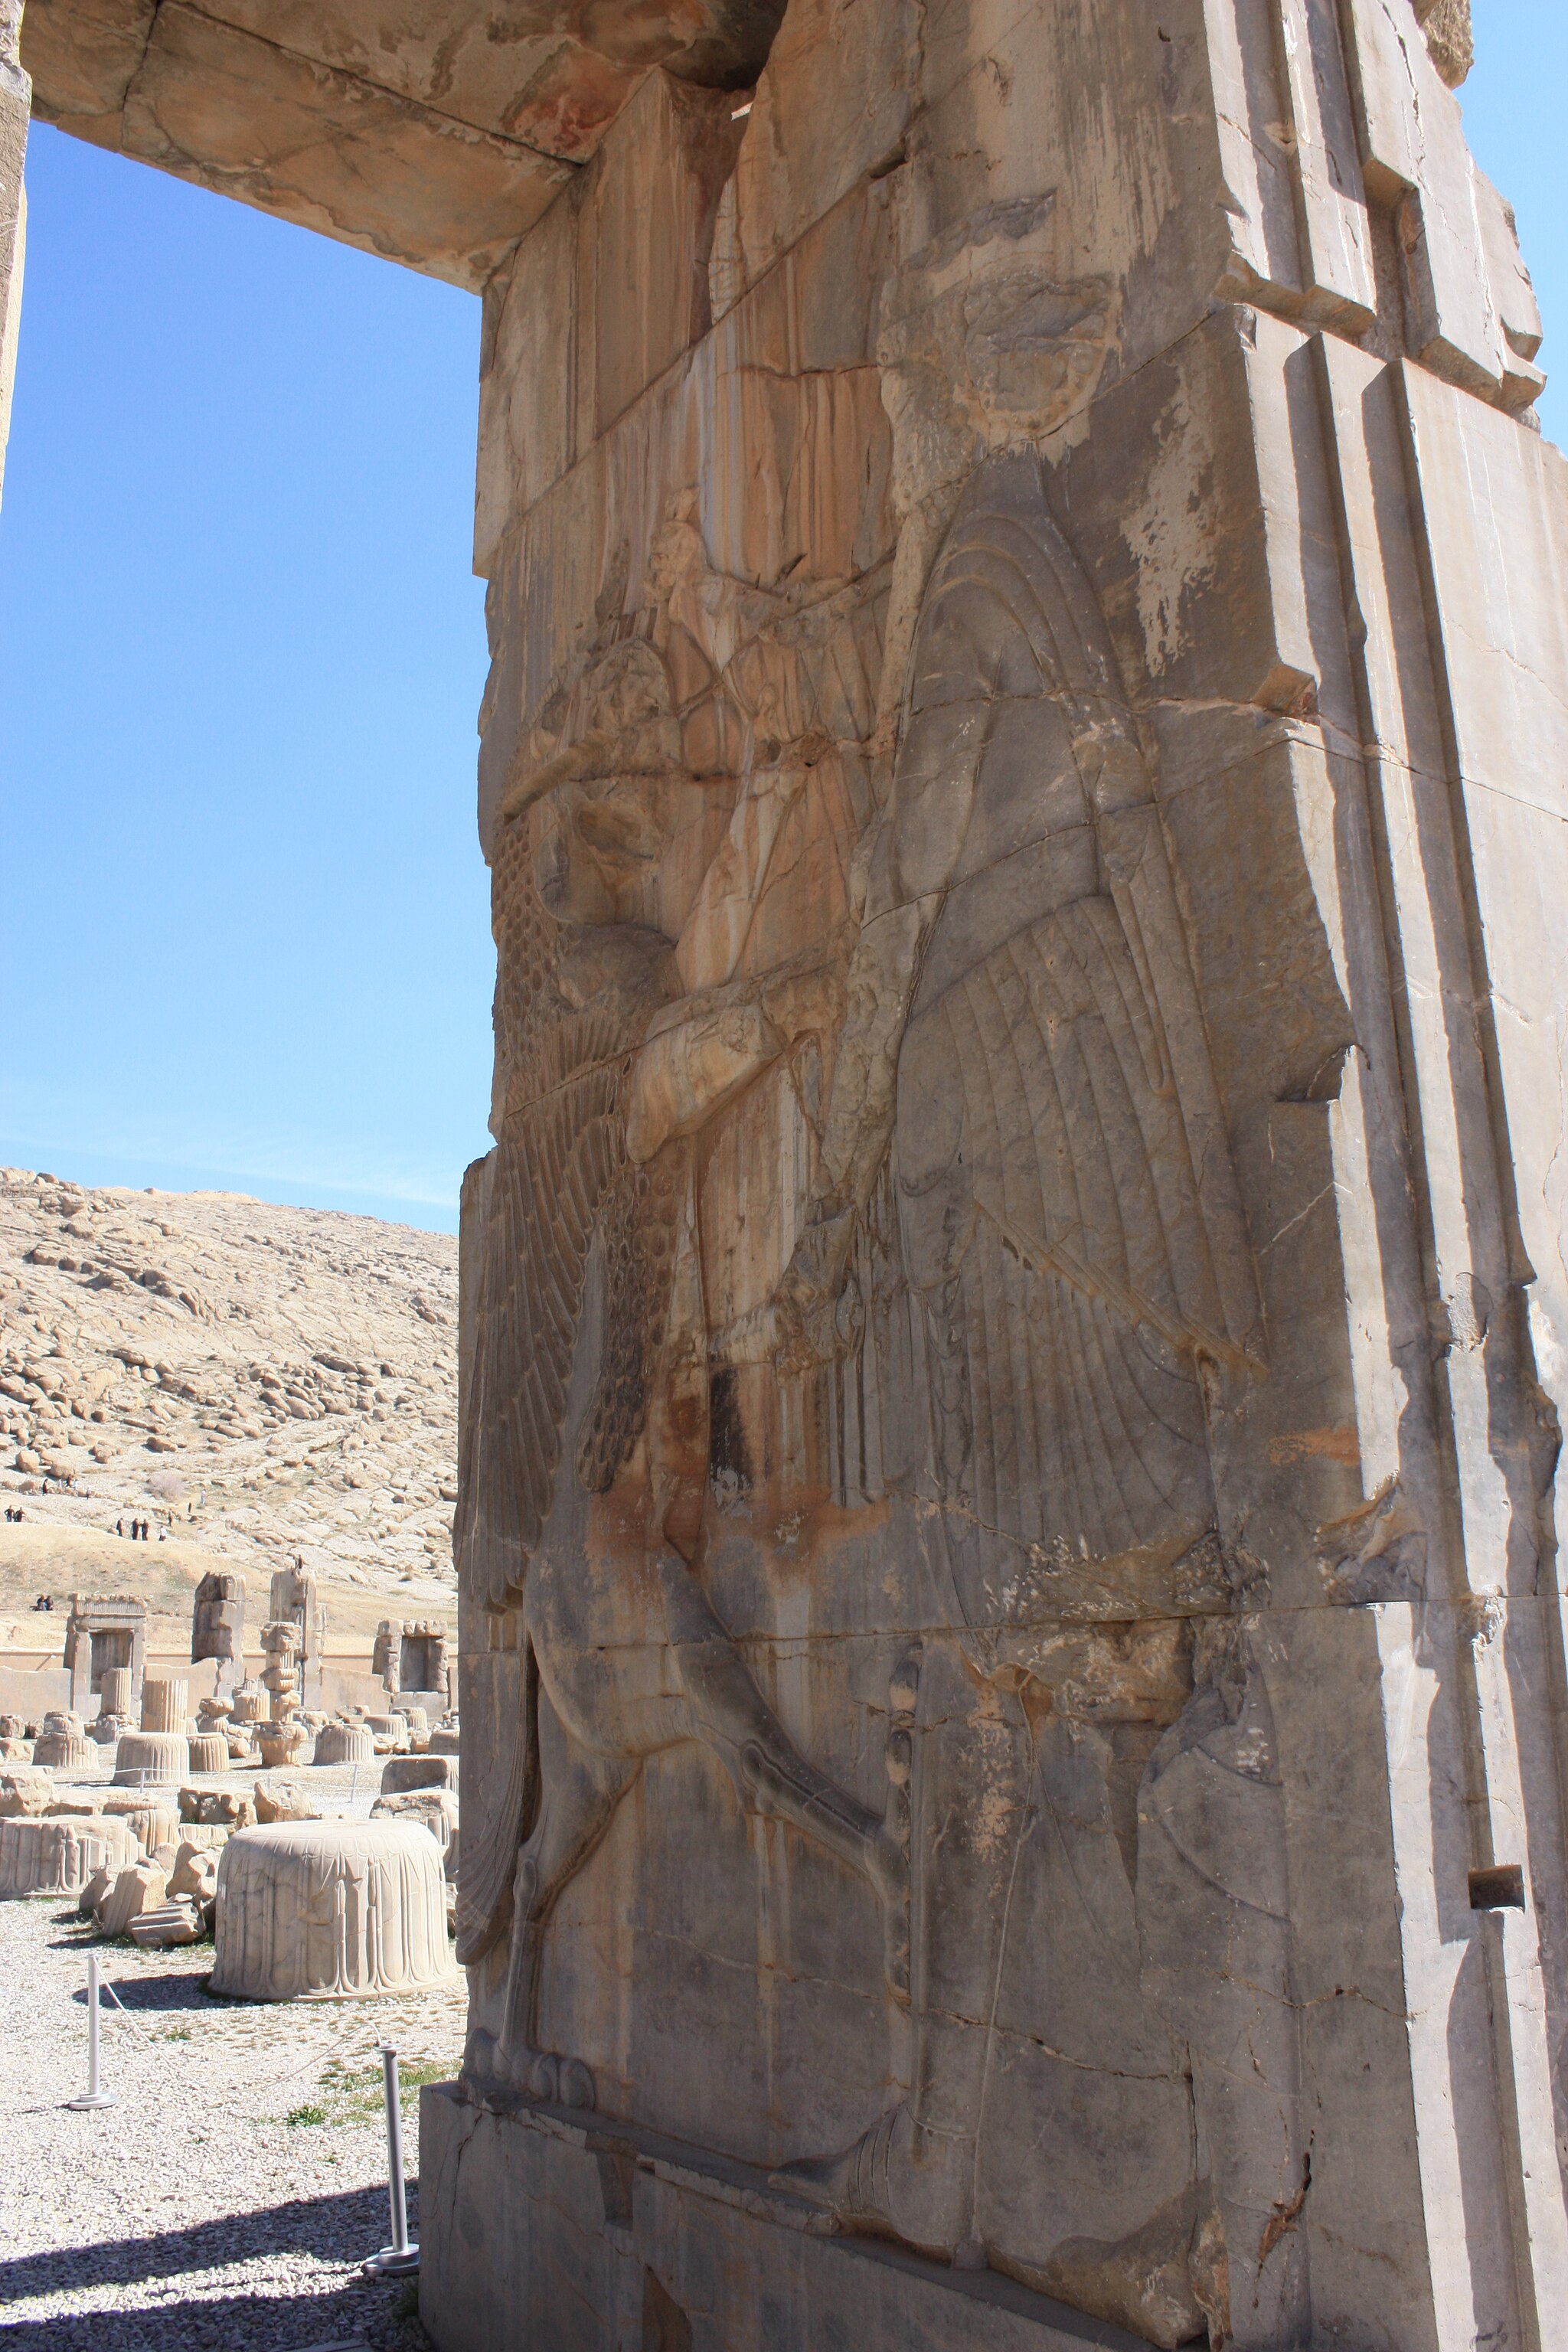
Title: Takhtejamshid 1153
Description: Persepolis in Shiraz
Date: 2009-04-03
Categories: GFDL, Taken with Canon EOS 450D, License migration redundant, Self-published work, 2009 in Persepolis, Reliefs of king killing a griffin, Hall of hundred columns